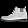
Label: Ankle boot